Alice Simon

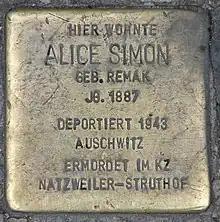
Stolperstein

In 1951, the remains of the 86 victims were reinterred in one location in the Cronenbourg-Strasbourg Jewish Cemetery. On December 11, 2005, memorial stones engraved with the names of the 86 victims were placed at the cemetery, thanks to European Jewish Congress and the vice-president of the World Jewish Congress Jean Kahn. One is at the site of the mass grave, the other along the wall of the cemetery. Another plaque honoring the victims was placed outside the Anatomy Institute at Strasbourg's University Hospital, where they are commemorated each year by the "Cercle Menachem Taffel", founded by . In 2006, a Stolperstein was placed in front of Joachimstaler Strasse 12 in Charlottenburg (Berlin) where she lived until her deportation. In April 2023, the Israeli President, Isaac Herzog, paid tribute to the “warriors of memory and human dignity, of the absolute saints, of Israel and of the nations of the world” that found the identity of the 86.